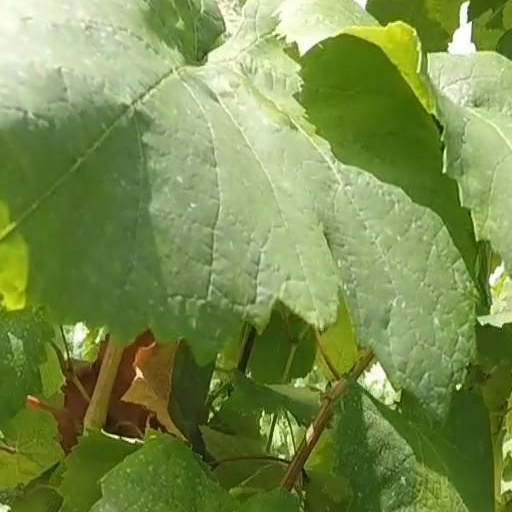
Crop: grape